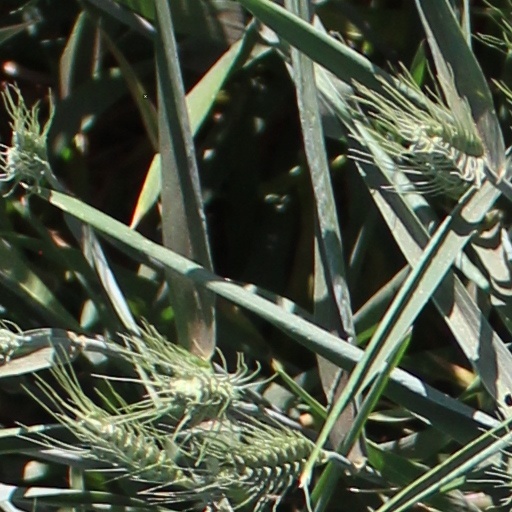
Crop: wheat